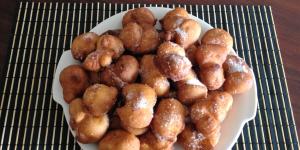
bunuelos faciles y ricos